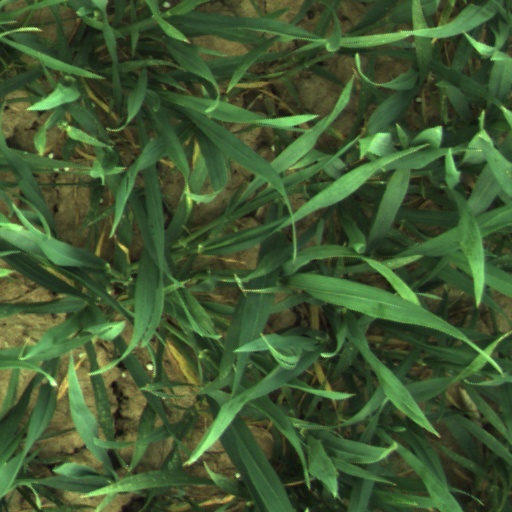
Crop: wheat